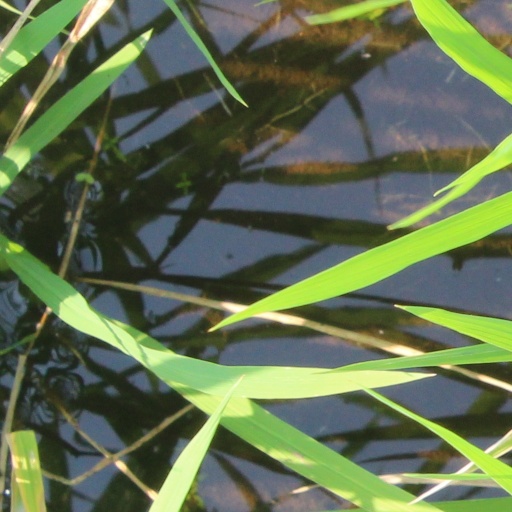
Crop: rice